Axayacatl

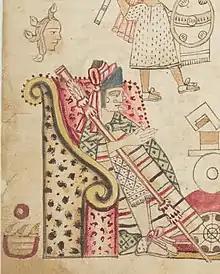
Axayacatl as depicted in the

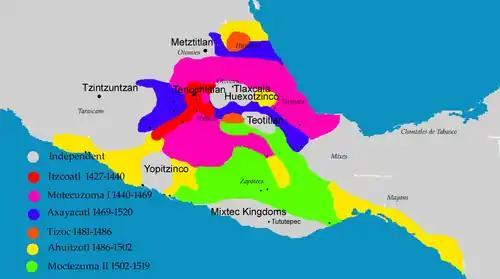
Map showing territorial expansions of the Aztec Empire under each of the Aztec rulers. Expansions during the reign of Axayacatl are indicated in blue.

Axayacatl (meaning "face of water"; –1481) was the sixth of the of Tenochtitlan and Emperor of the Aztec Triple Alliance.